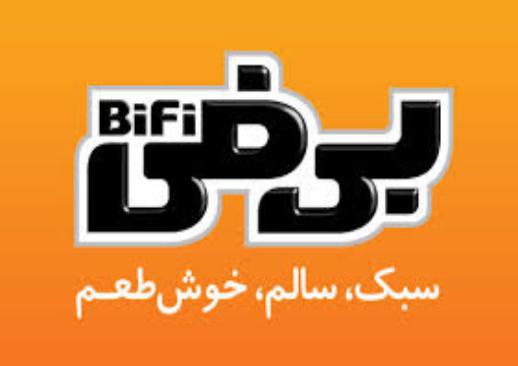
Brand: BiFi
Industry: Food